Sita Ramulu

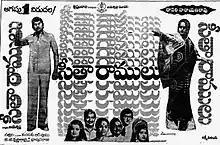
Theatrical release poster

Sita Ramulu is a 1980 Telugu-language drama film directed by Dasari Narayana Rao starring Krishnam Raju, Jaya Prada and Mohan Babu. The music was composed by Satyam. The song "Toli Sandhya Velalo" is a chartbuster and is remembered even today. This film is a remake of the Tamil film "Kanavan Manaivi".